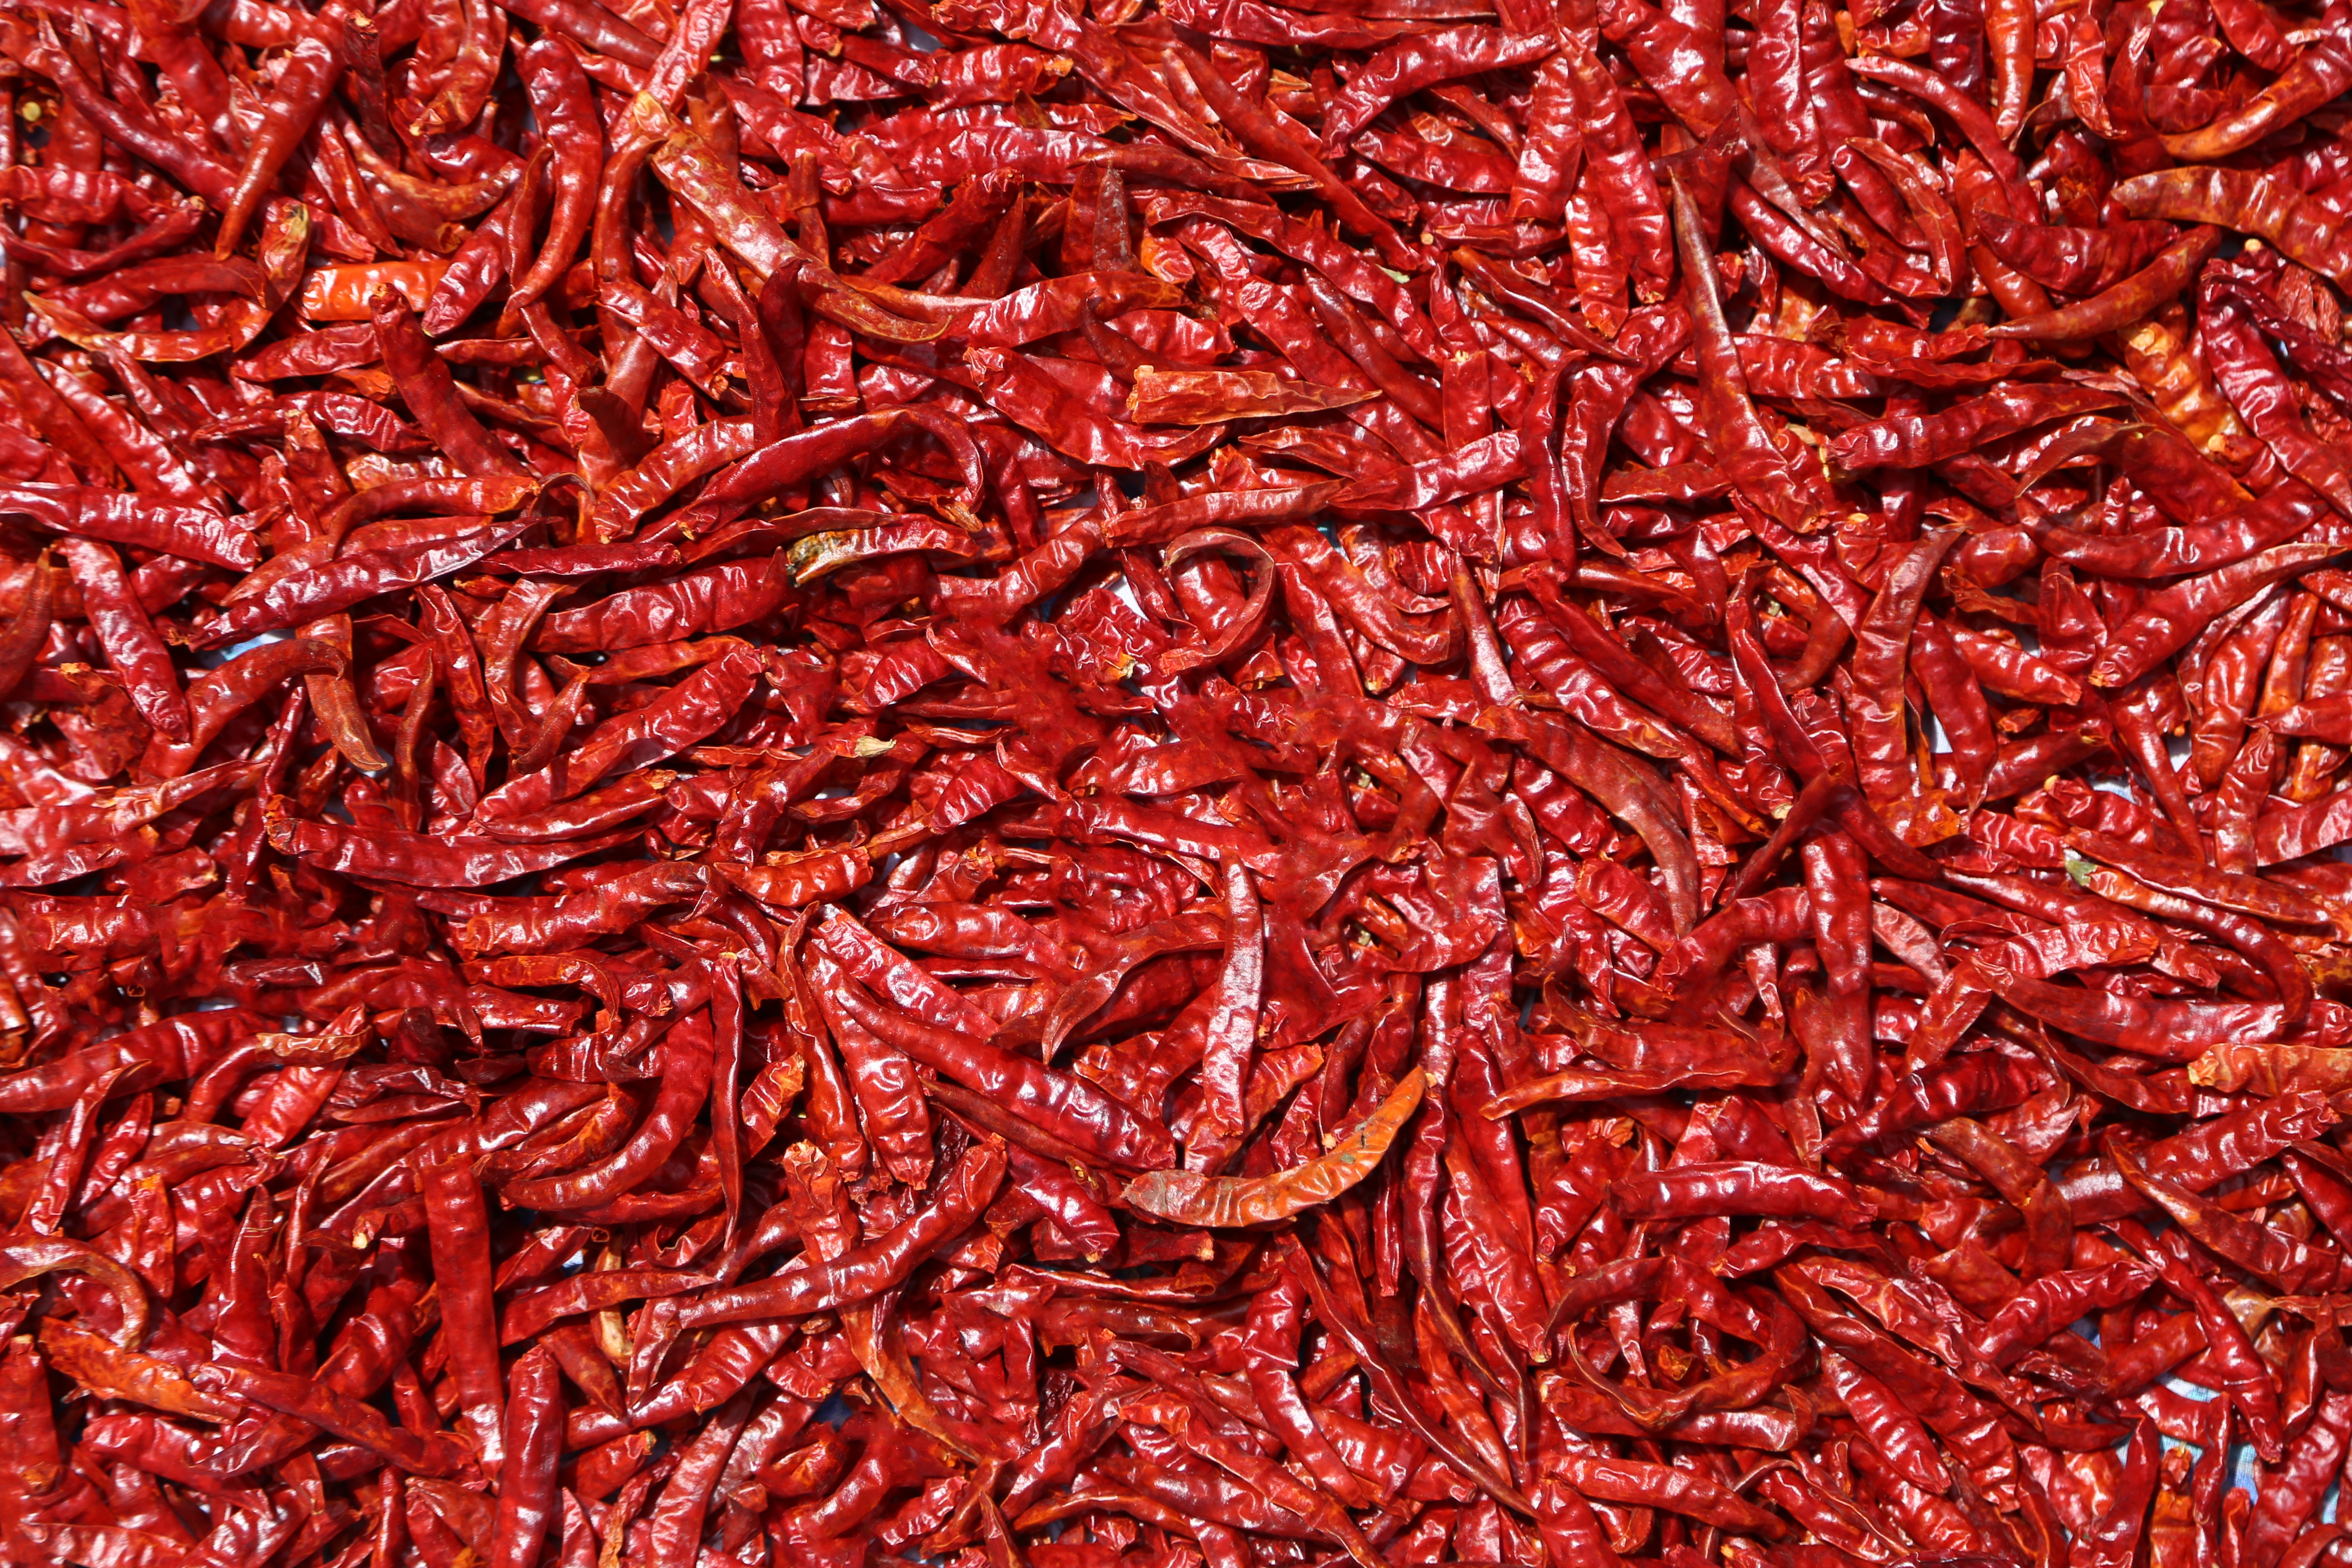
plant, fruit, dry, food, pepper, chili, red, ingredient, produce, vegetable, natural, cuisine, seasoning, hot, spices, chilli, raw, organic, chillies, flowering plant, dehydrated, chili pepper, air dried, cayenne pepper, land plant, bird's eye chili, peperoncini, bell peppers and chili peppers, seafood boil